Aberderfyn Halt railway station

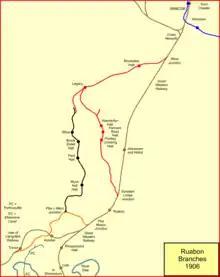
The branch lines of Ruabon in 1906

The station opened in June 1905 on the Wrexham to Ponkey (Ponciau) Branch of the Great Western Railway. It was one of three halts on the line south from Wrexham and Legacy, the others being at Fennant Road and Ponkey Crossing.